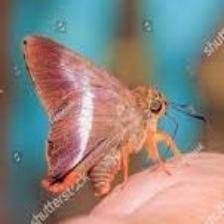
Species: COMMON BANDED AWL